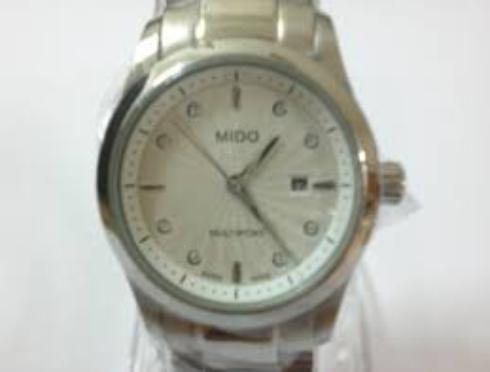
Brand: mido
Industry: Clothes